Tarkhany

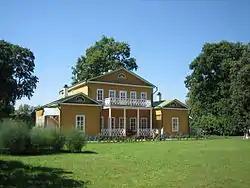
Tarkhany

Tarkhany is a Writer's house museum on the Russian estate where the Romantic writer Mikhail Lermontov (1814–1841) spent his childhood and was buried. The late 18th Century–early 19th Century estate is located in the village of Lermontovo (formerly Tarkhany) in the Belinsky District of Penza Oblast.